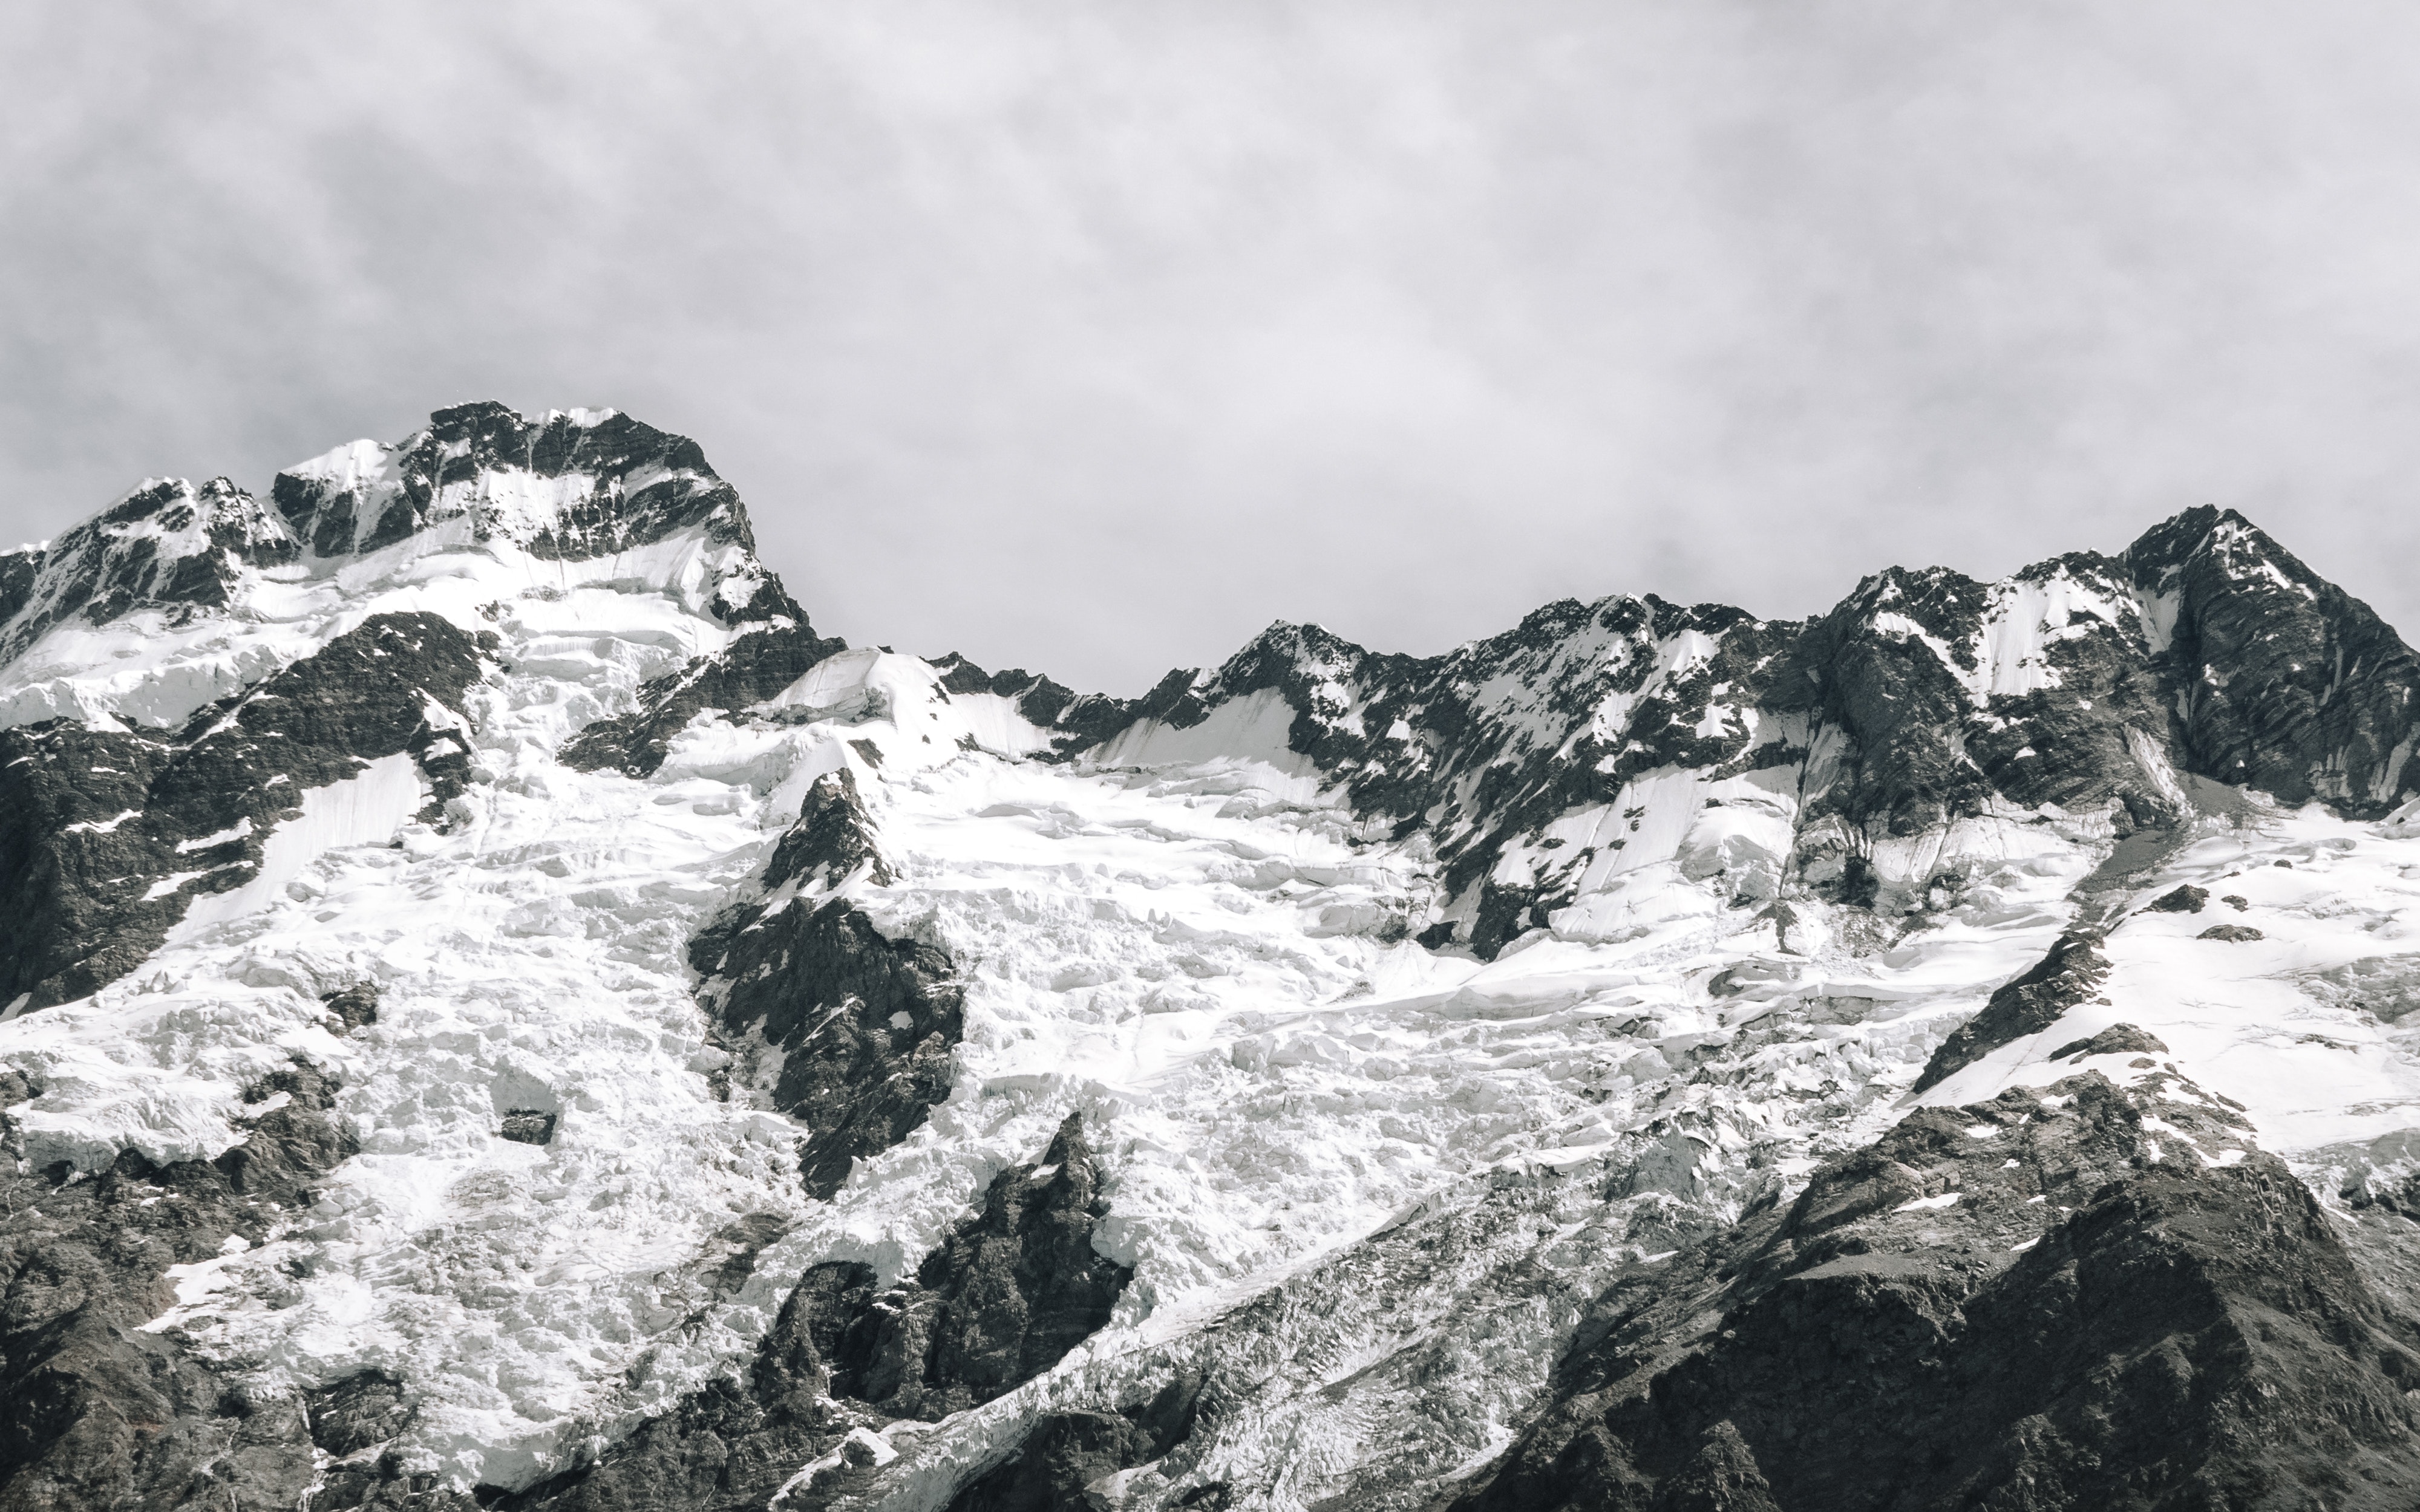
mountainous landforms, mountain, white, mountain range, ridge, black and white, rock, alps, massif, sky, monochrome photography, summit, hill, geological phenomenon, glacial landform, monochrome, hill station, ar te, snow, cloud, geology, photography, fell, terrain, stock photography, winter, valley, landscape, glacier, cliff, national park, mount scenery, mountain pass, style